Bagamoyo

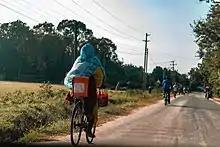
Cycling in Bagamoyo

The Imperial German Army defended Bagamoyo with 60 German troops and 350 Askari Schutztruppe, commanded by German officers. However, many of the defenders were at Mtoni, about west of Bagamoyo, defending a crossing over the Kingani River.